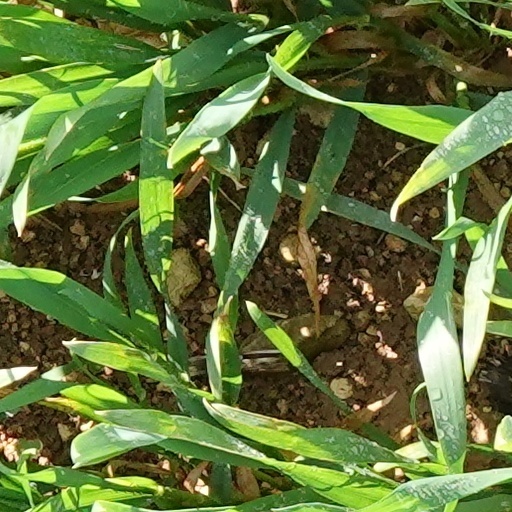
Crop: wheat